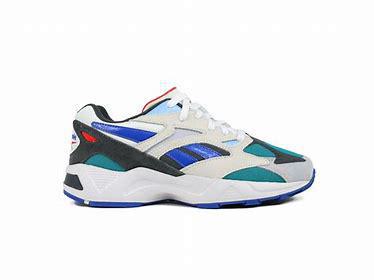
Brand: Reebok
Model: Aztrek 96